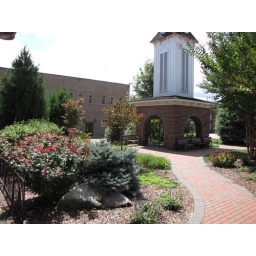
The white structure over the bricks is the clock tower.